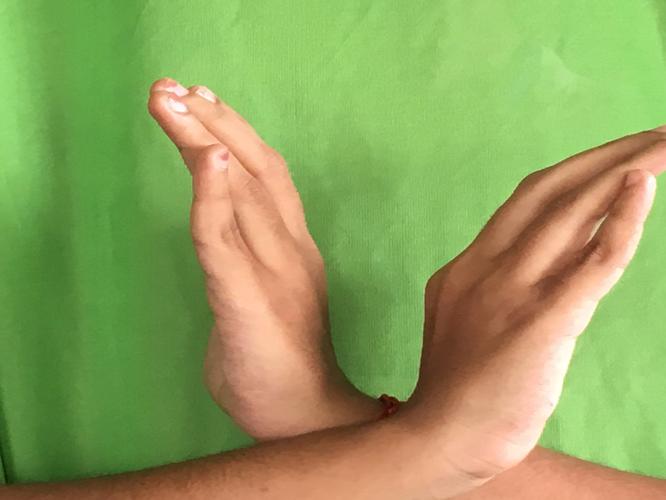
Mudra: Nagabandha
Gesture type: double_hand